Gus Grissom

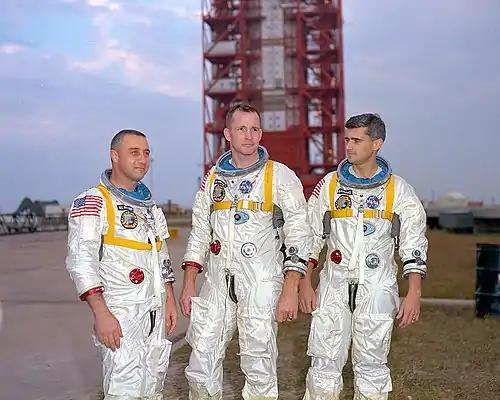
Apollo 1 crew, Grissom, White, and Chaffee

Grissom's funeral services and burial at Arlington National Cemetery were held on January 31, 1967. Dignitaries in attendance included President Lyndon B. Johnson, members of the U.S. Congress, and fellow NASA astronauts, among others. Grissom was interred at Arlington National Cemetery, in Arlington County, Virginia, beside Roger Chaffee. White's remains are interred at the U.S. Military Academy at West Point, New York.